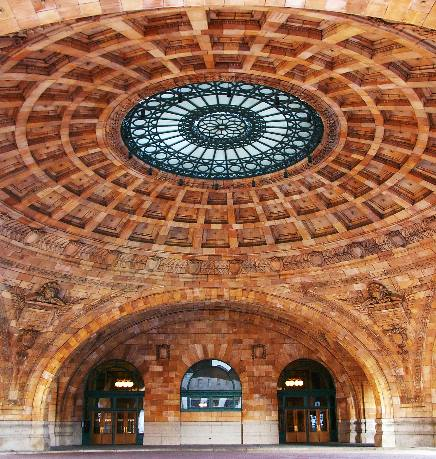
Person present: No